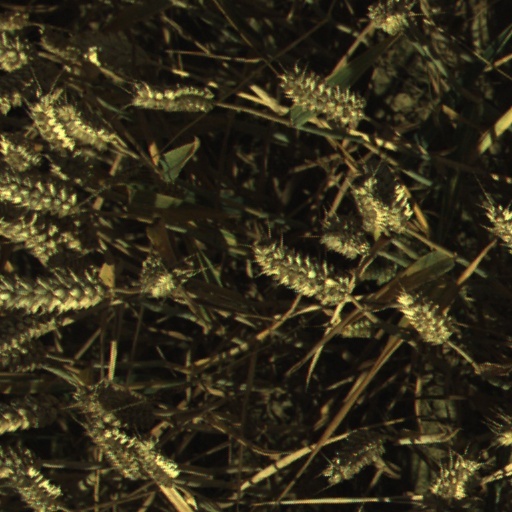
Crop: wheat